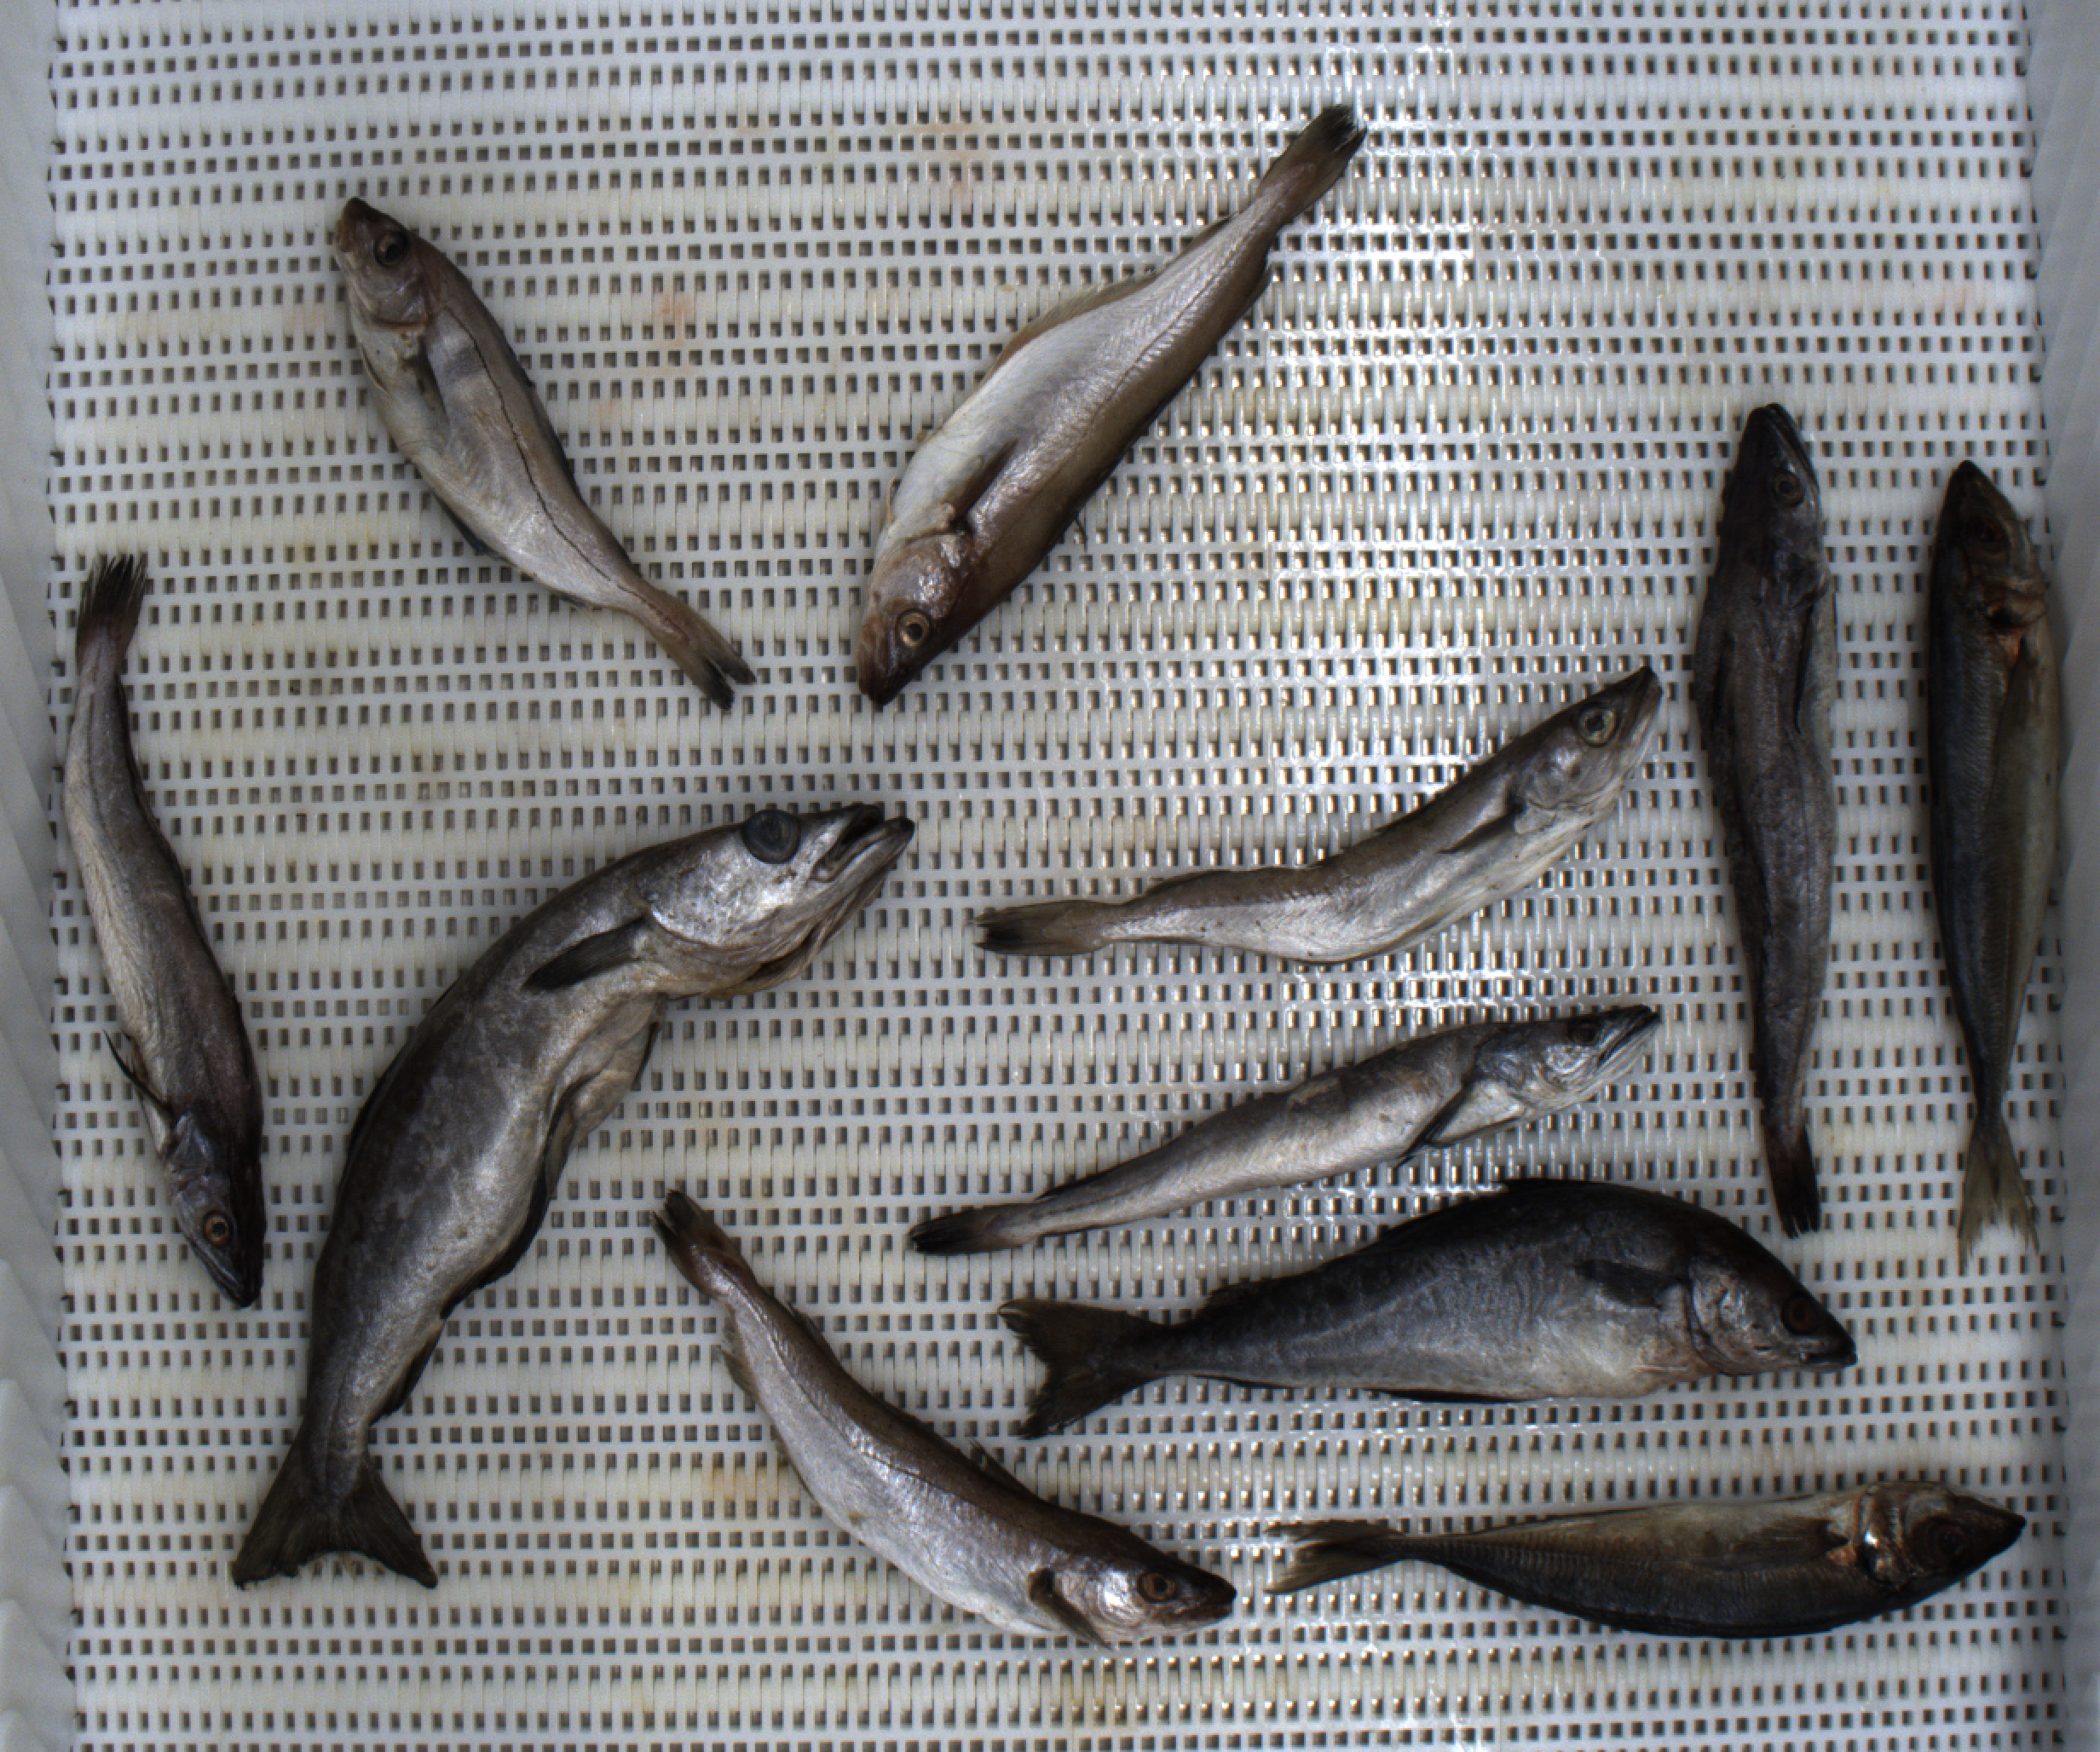
Total fish: 11
Cod: 0
Haddock: 1
Whiting: 3
Hake: 3
Horse mackerel: 2
Saithe: 1
Other: 1